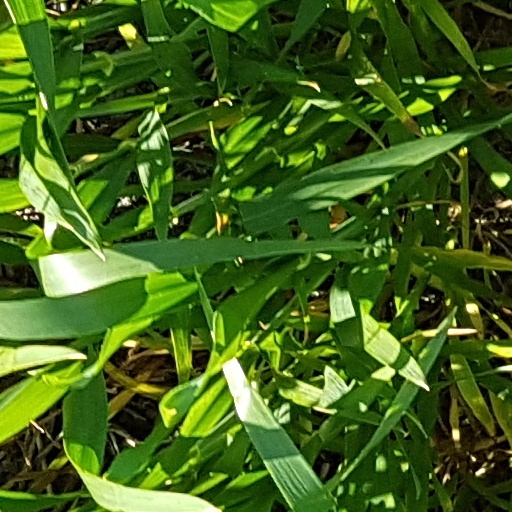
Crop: wheat